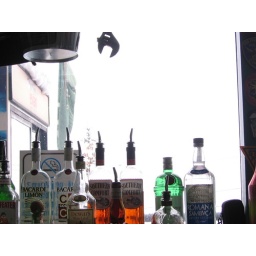
Looking out the window from inside a bar near the slopes